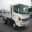
Label: truck